Cowick Hall

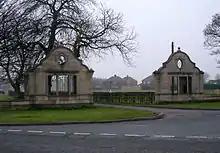
The Grade II-listed gate lodge at Cowick Hall

Cowick Hall is Grade I-listed with Historic England, and three other buildings on the estate are Grade II-listed: